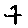
Label: 7